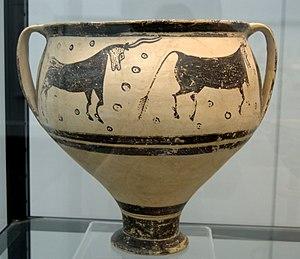
Style mycénien tardif, 1300-1200 av. J.-C.
L'art mycénien est un courant artistique de l'antiquité grecque estimé entre 1630 et 1200 avant Jésus-Christ. Cette période, appelée pertinemment empire mycénien, est caractérisée par une grande prospérité et par une uniformité de culture considérable dans les vastes zones contrôlées désormais par les Mycéniens. La Crète fait partie de cet ensemble mais n'a jamais été totalement absorbée par celle de Mycènes.
Né au Proche-Orient, l'art de la céramique atteint en Grèce antique un haut niveau de qualité artistique. Il est également un témoignage majeur sur la vie et la culture des anciens Grecs. Les vases grecs nous sont parvenus en grand nombre : même si cela ne représente probablement qu'une part infime de la production de l'époque, plus de 50 000 vases en provenance de la seule Athènes subsistent aujourd'hui.